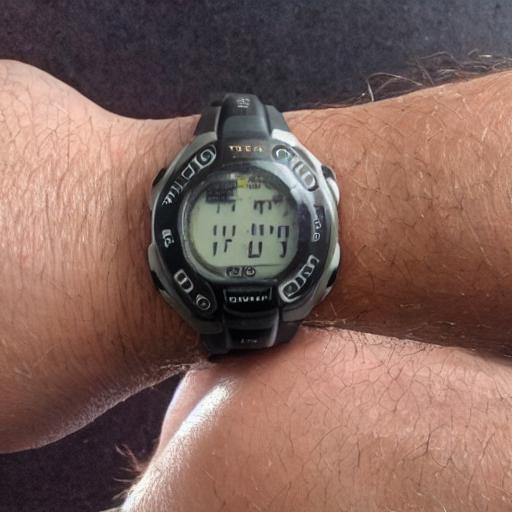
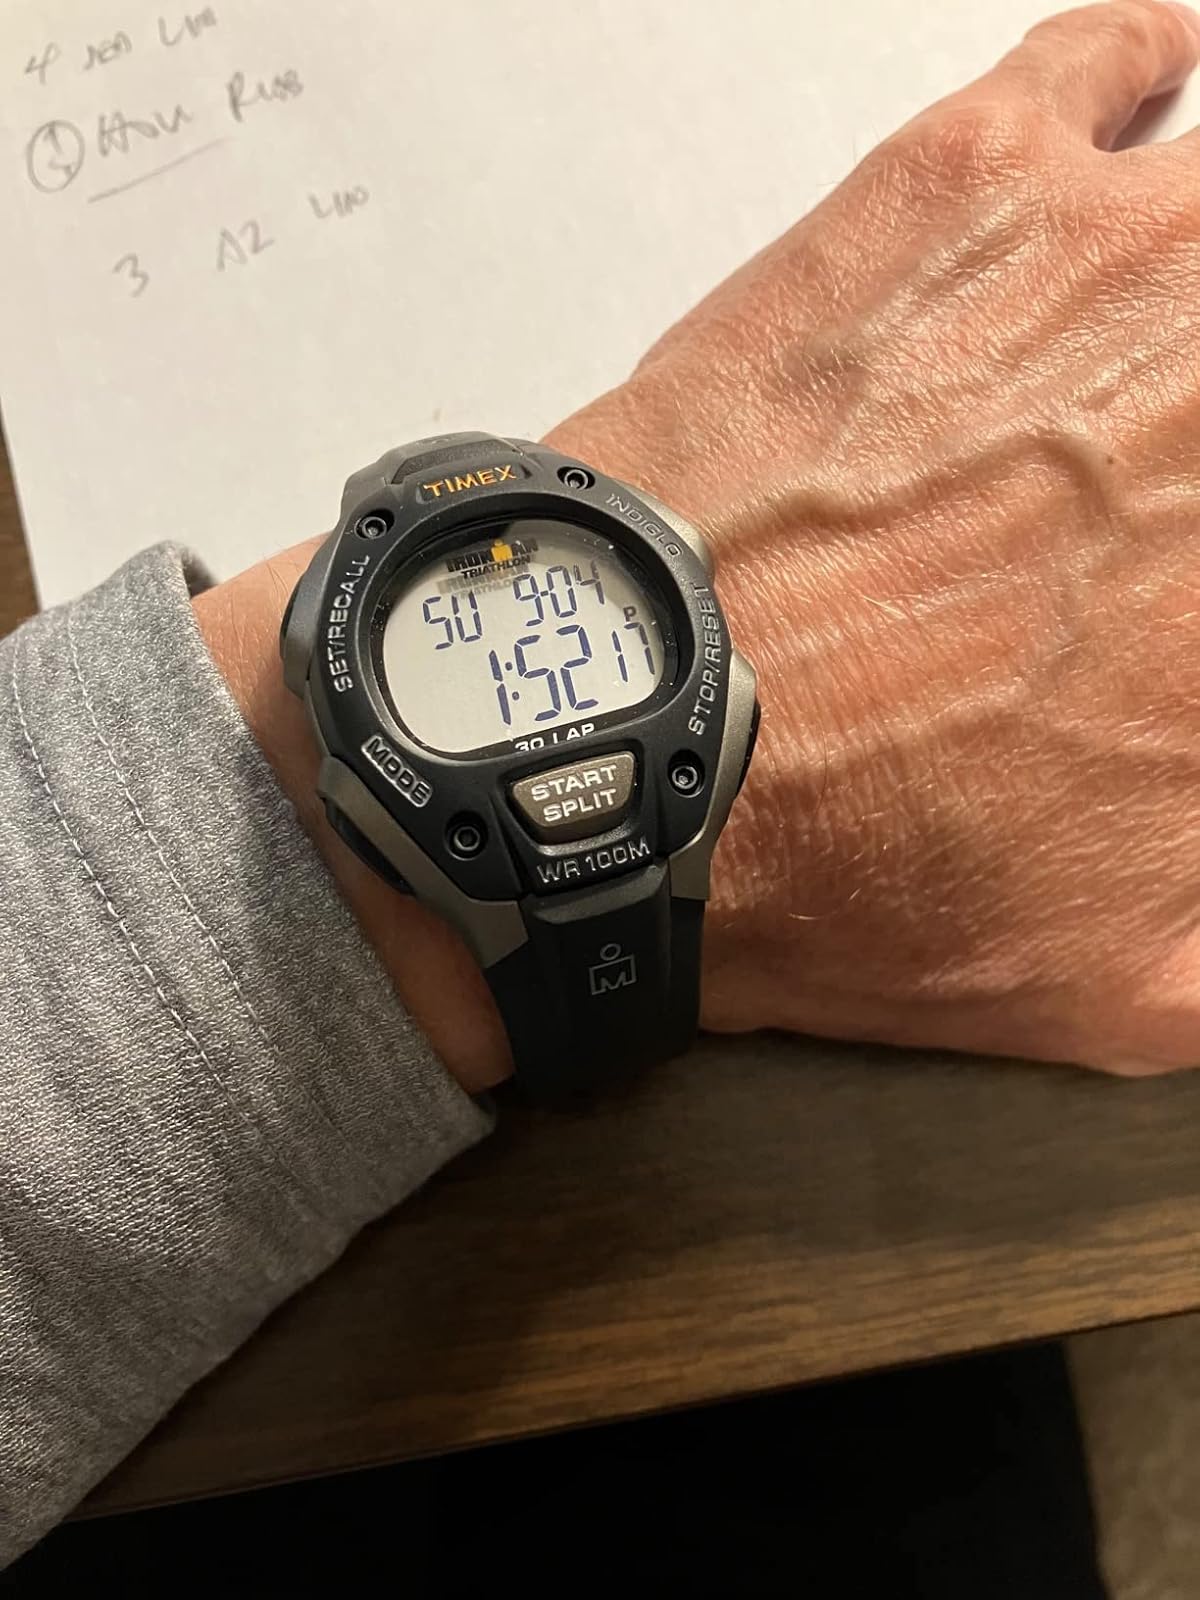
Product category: accessories_watch
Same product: no